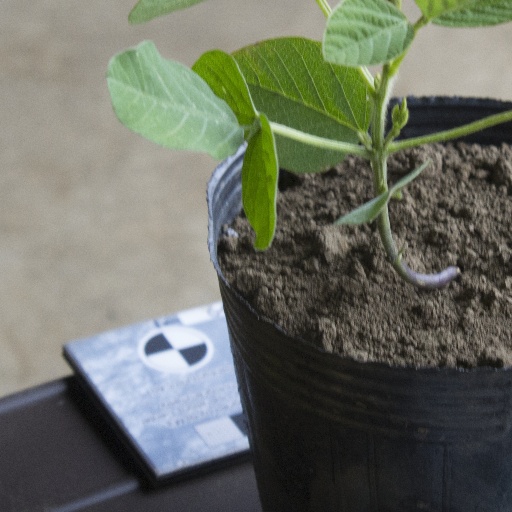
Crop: soybean